George Hilton (politician)

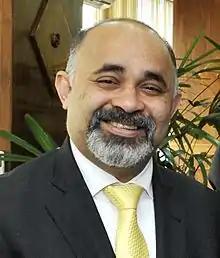
Hilton in 2015

George Hilton dos Santos Cecílio (born 11 June 1971) more commonly known as George Hilton is a Brazilian politician and radio personality. Although born in Bahia, he has spent his political career representing Minas Gerais, having served as state representative from 2007 to 2019.